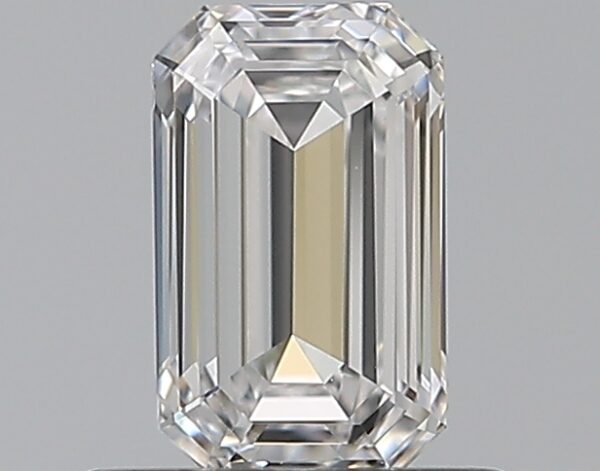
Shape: emerald
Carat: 0.59
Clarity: VVS2
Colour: D
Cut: EX
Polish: EX
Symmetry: VG
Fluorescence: F
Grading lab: GIA
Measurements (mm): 6.08 x 3.72 x 2.43